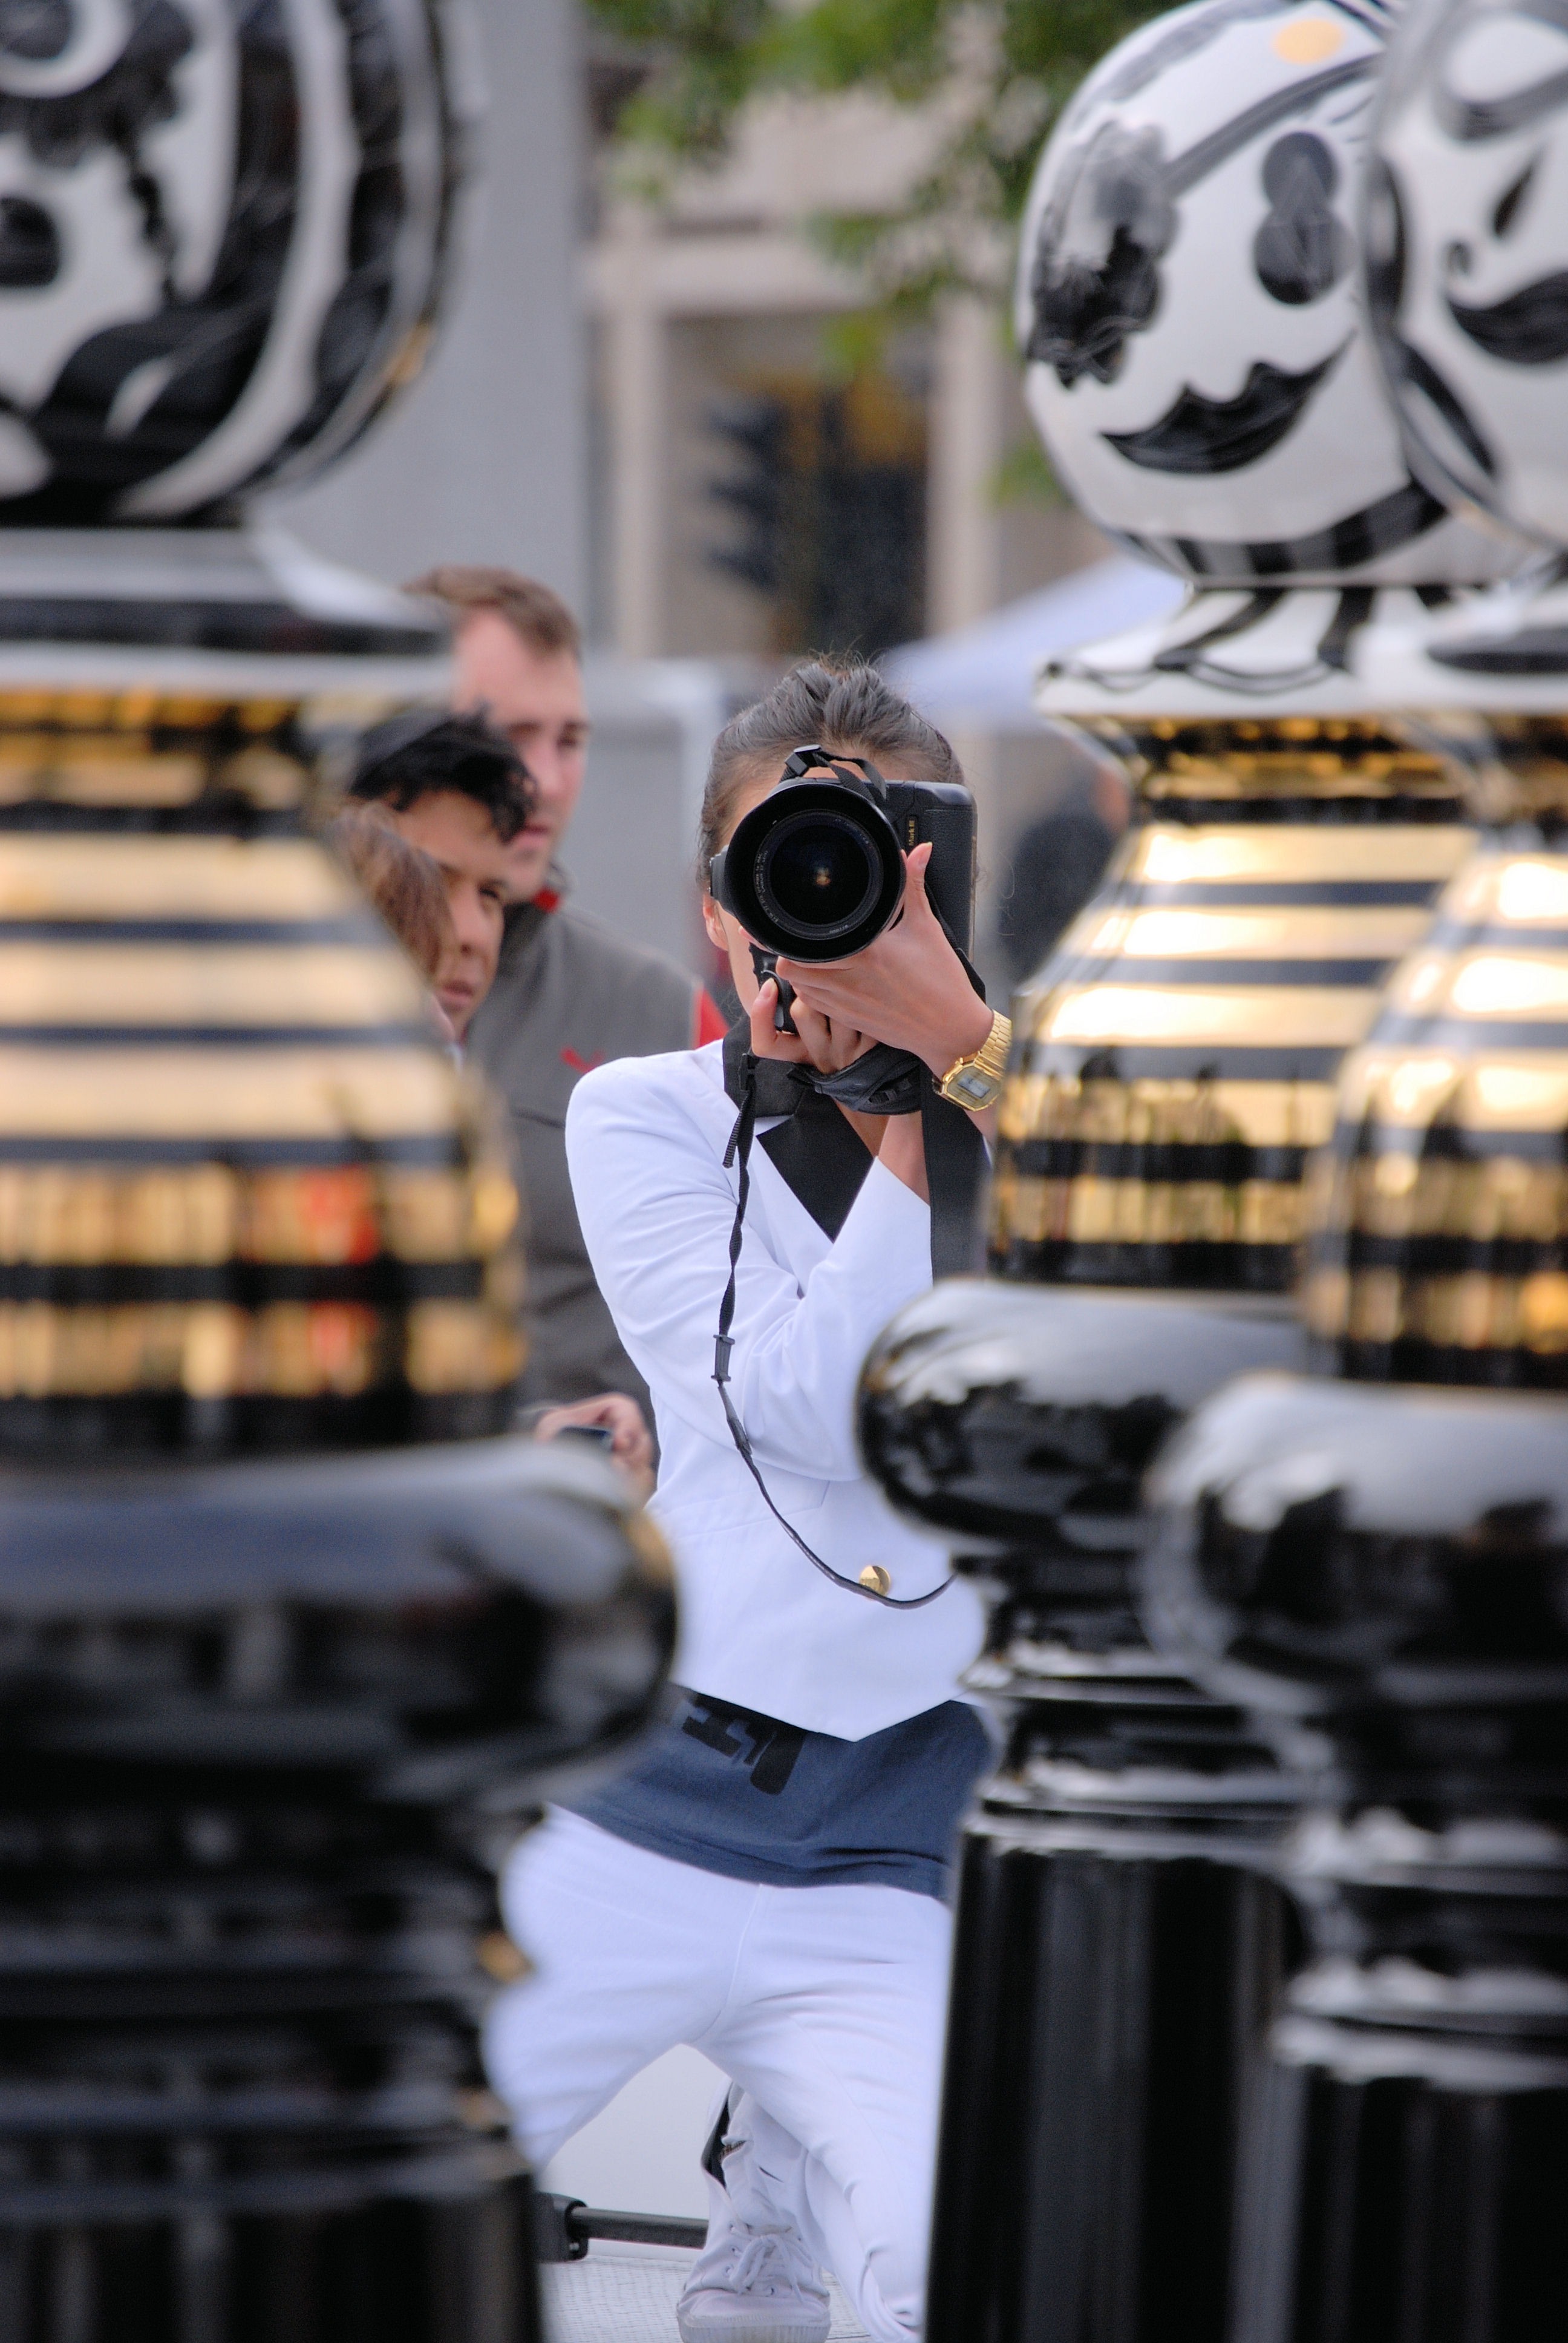
man, road, white, street, photographer, male, spring, fashion, clothing, black, infrastructure, chess, strategy, photograph, trafalgar square